TransGeneration

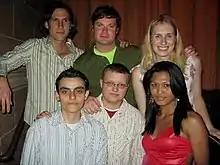
The cast of "TransGeneration" with the filmmakers

In the spring of 2006, after "TransGeneration" was nominated for a GLAAD Media Award, the filmmakers gathered the four students in Los Angeles, where they taped a reunion show and attended the awards ceremony.